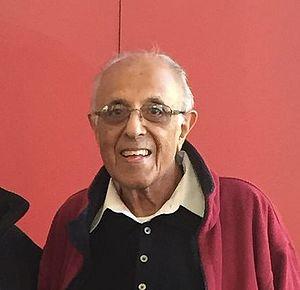
Ahmed Mohamed Kathrada est un homme politique sud-africain, membre du Congrès national africain, membre du Parlement et ancien militant anti-apartheid.